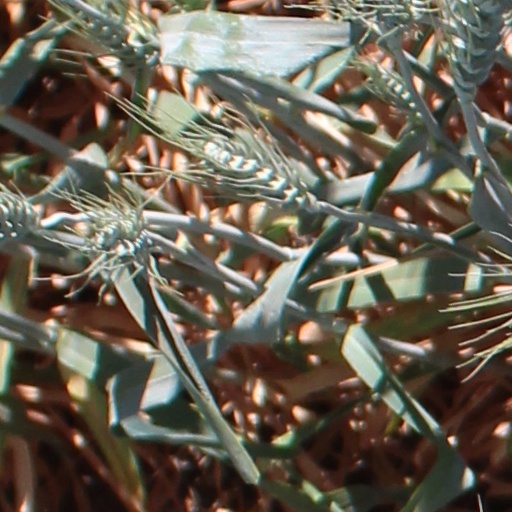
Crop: wheat